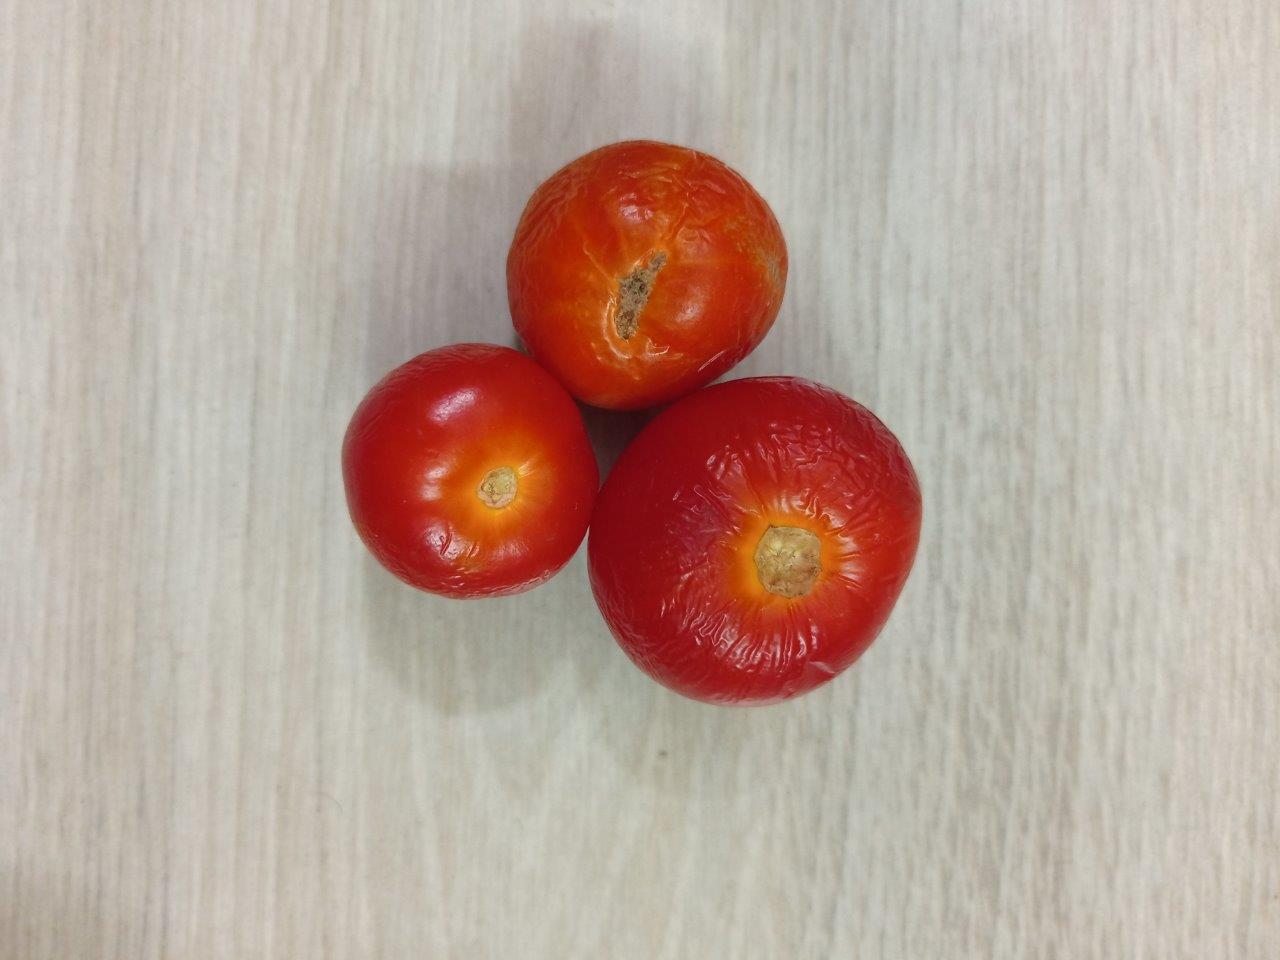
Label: Rotten